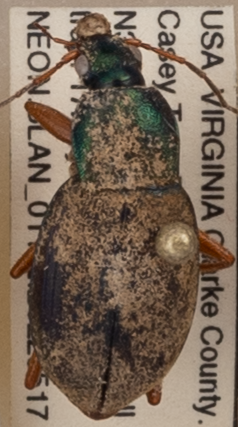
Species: Chlaenius aestivus
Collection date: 2022-05-17
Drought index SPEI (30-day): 0.858
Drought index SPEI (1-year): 0.142
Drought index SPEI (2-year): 0.32